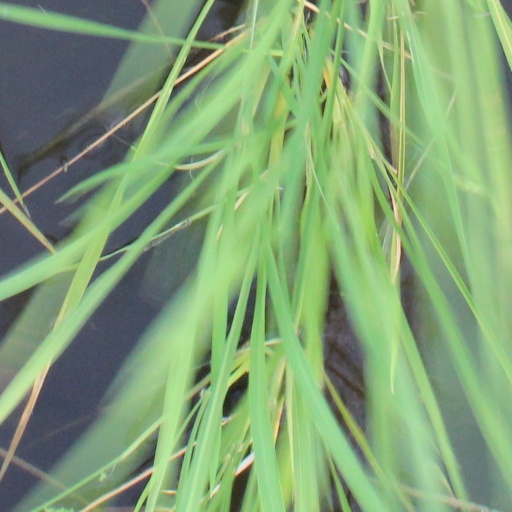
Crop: rice